Describe the emotion expressed in this image:  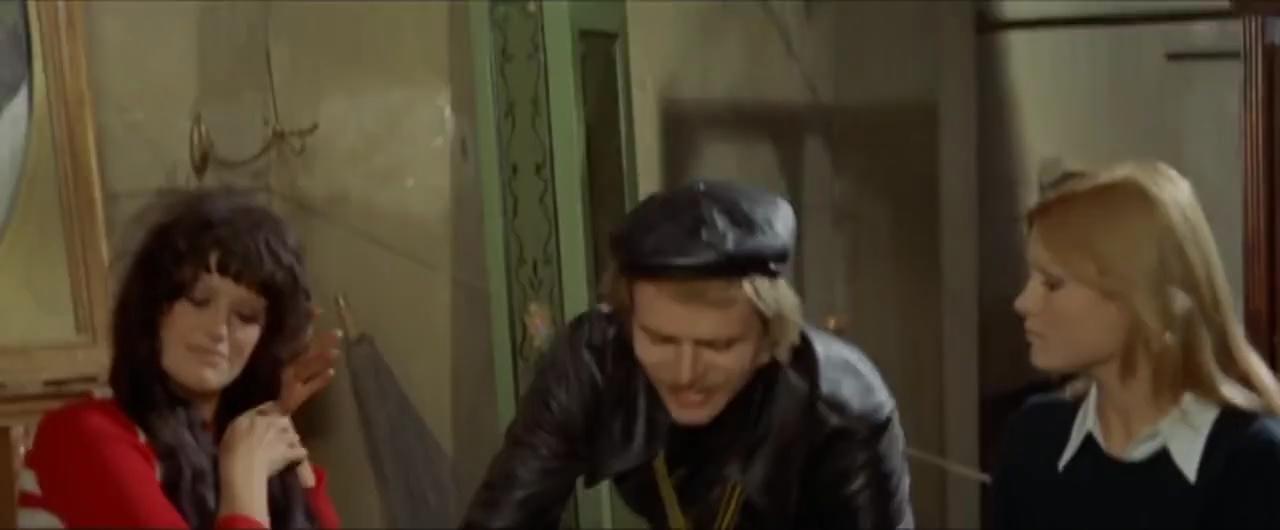
This person displays Suffering, valence and arousal with low intensity.